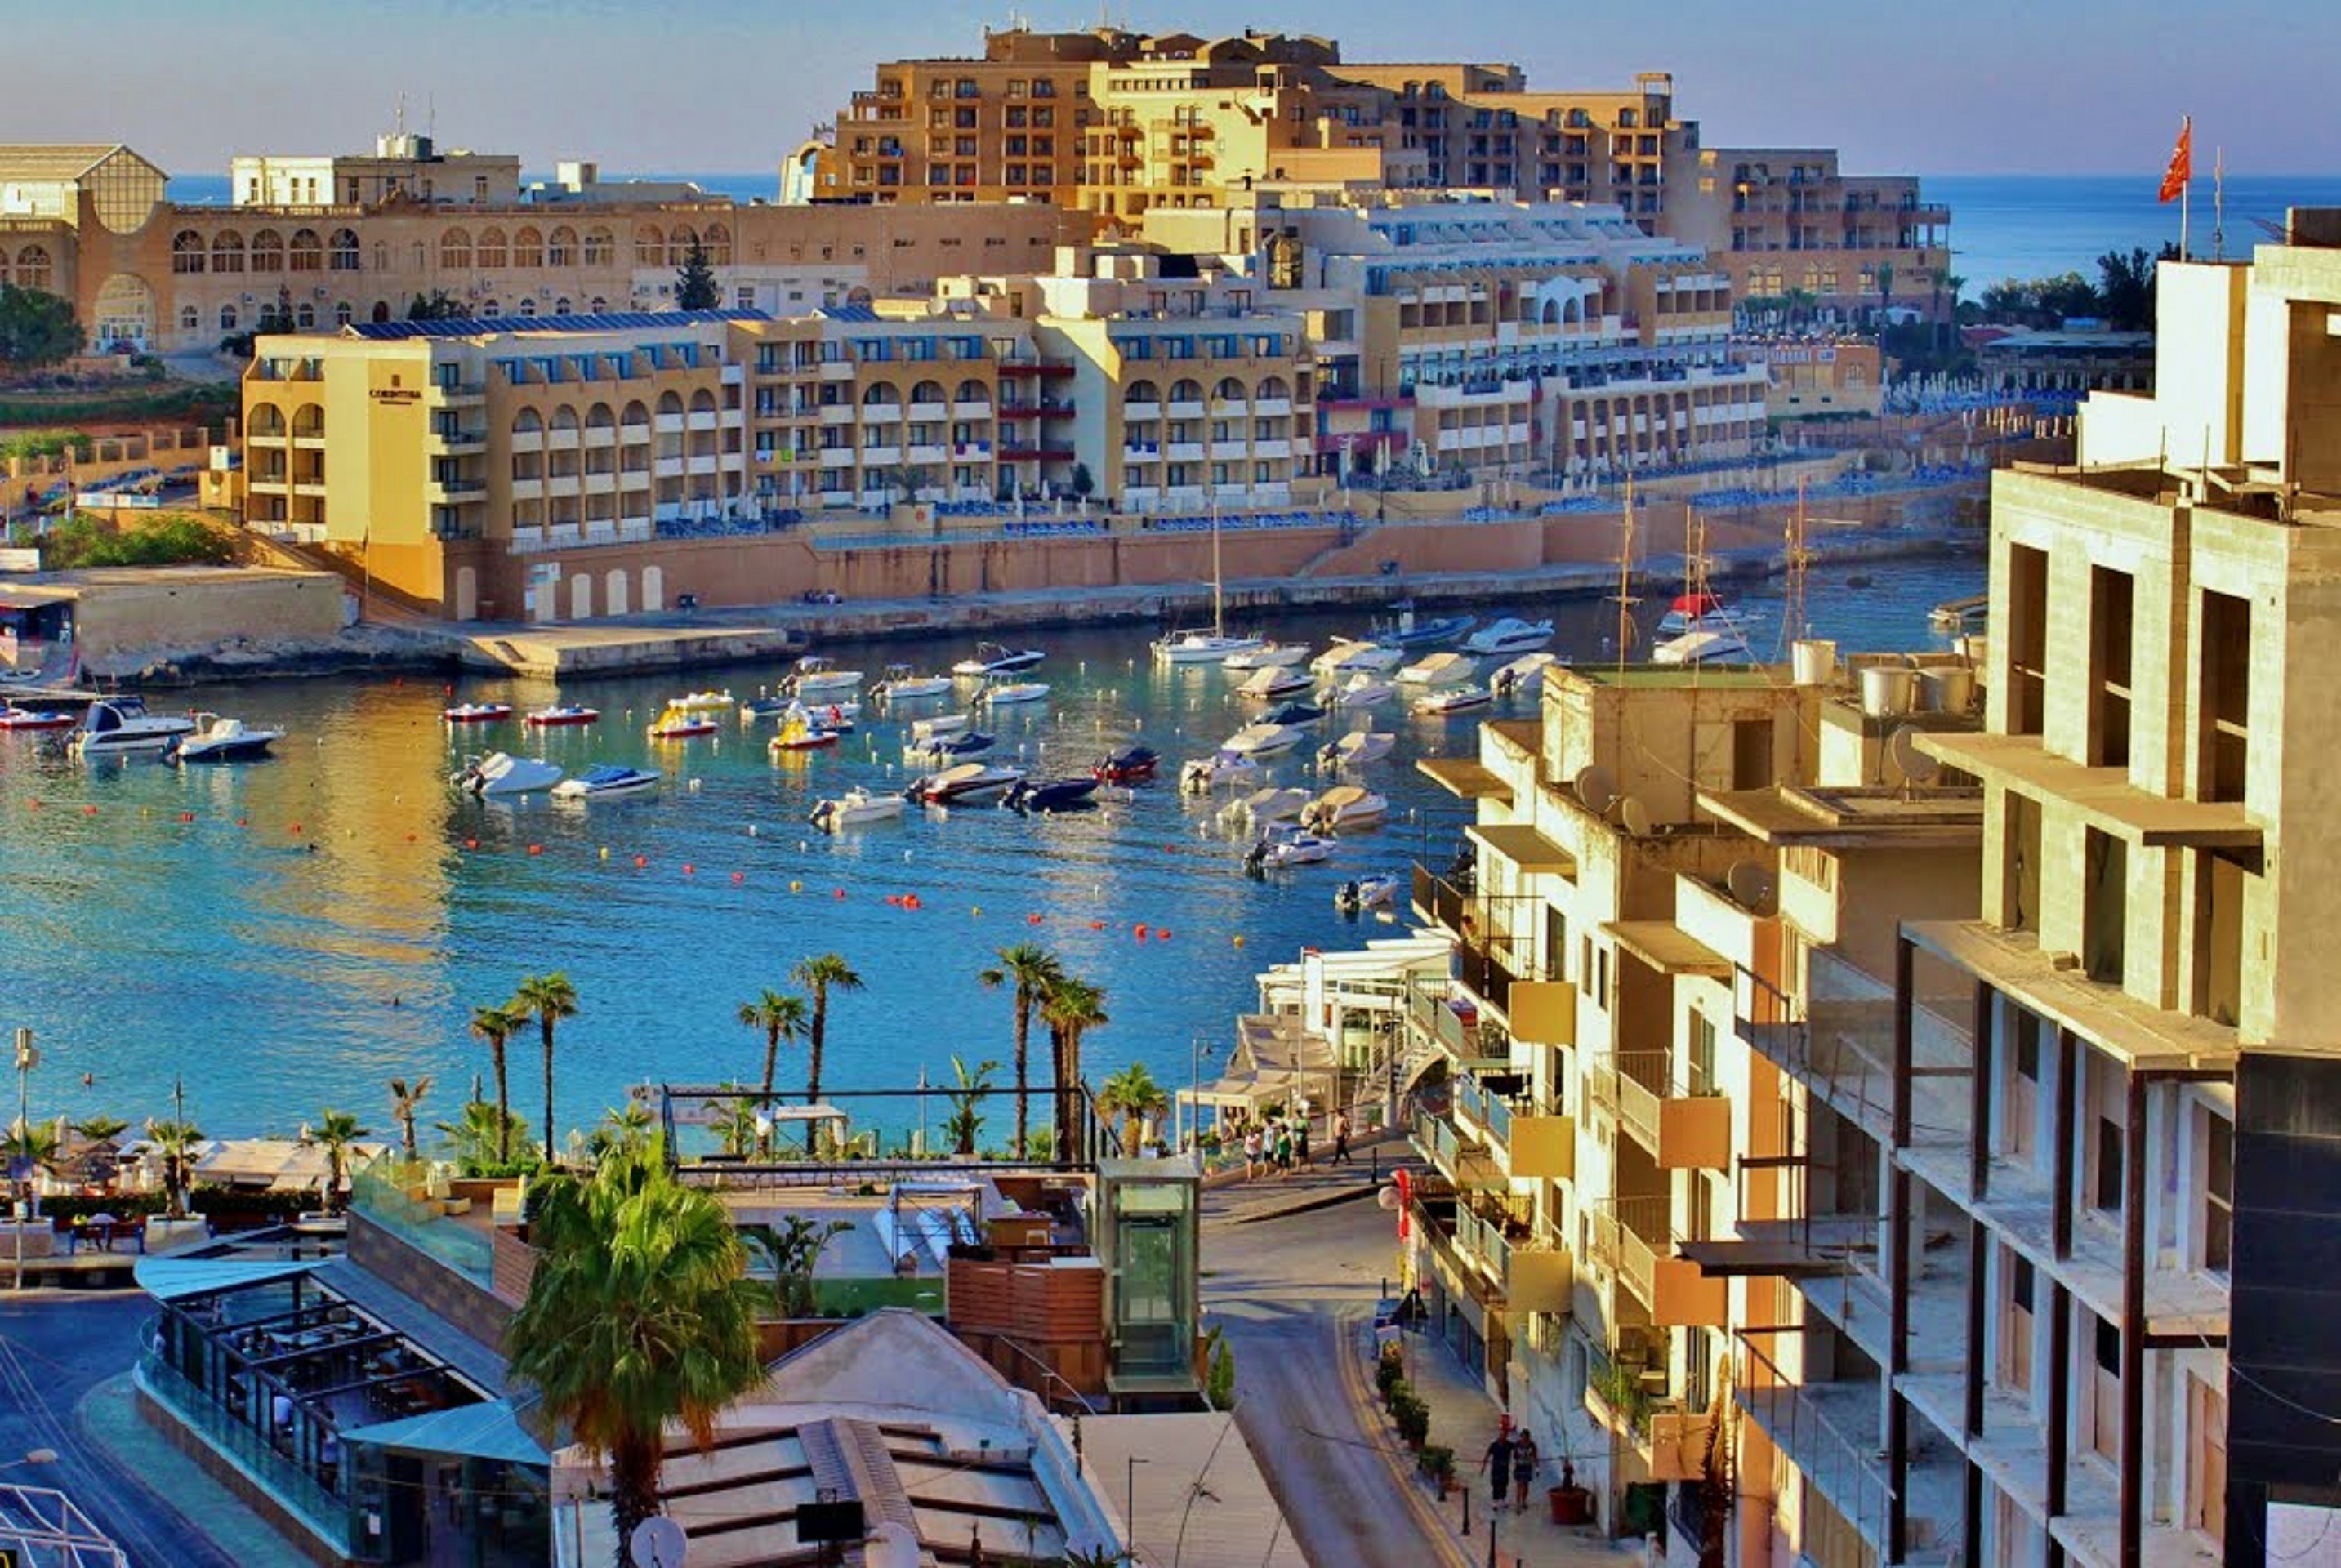
beach, sea, water, nature, ocean, dock, architecture, sky, town, cityscape, summer, vacation, vehicle, bay, harbor, marina, port, waterway, fishing boat, structures, outside, boats, malta